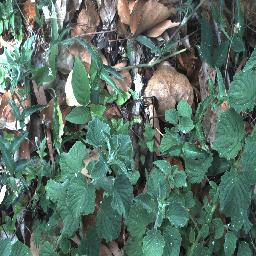
Label: negative